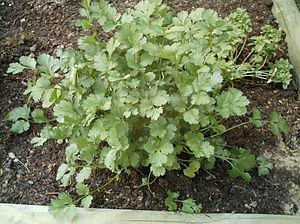
Du persil